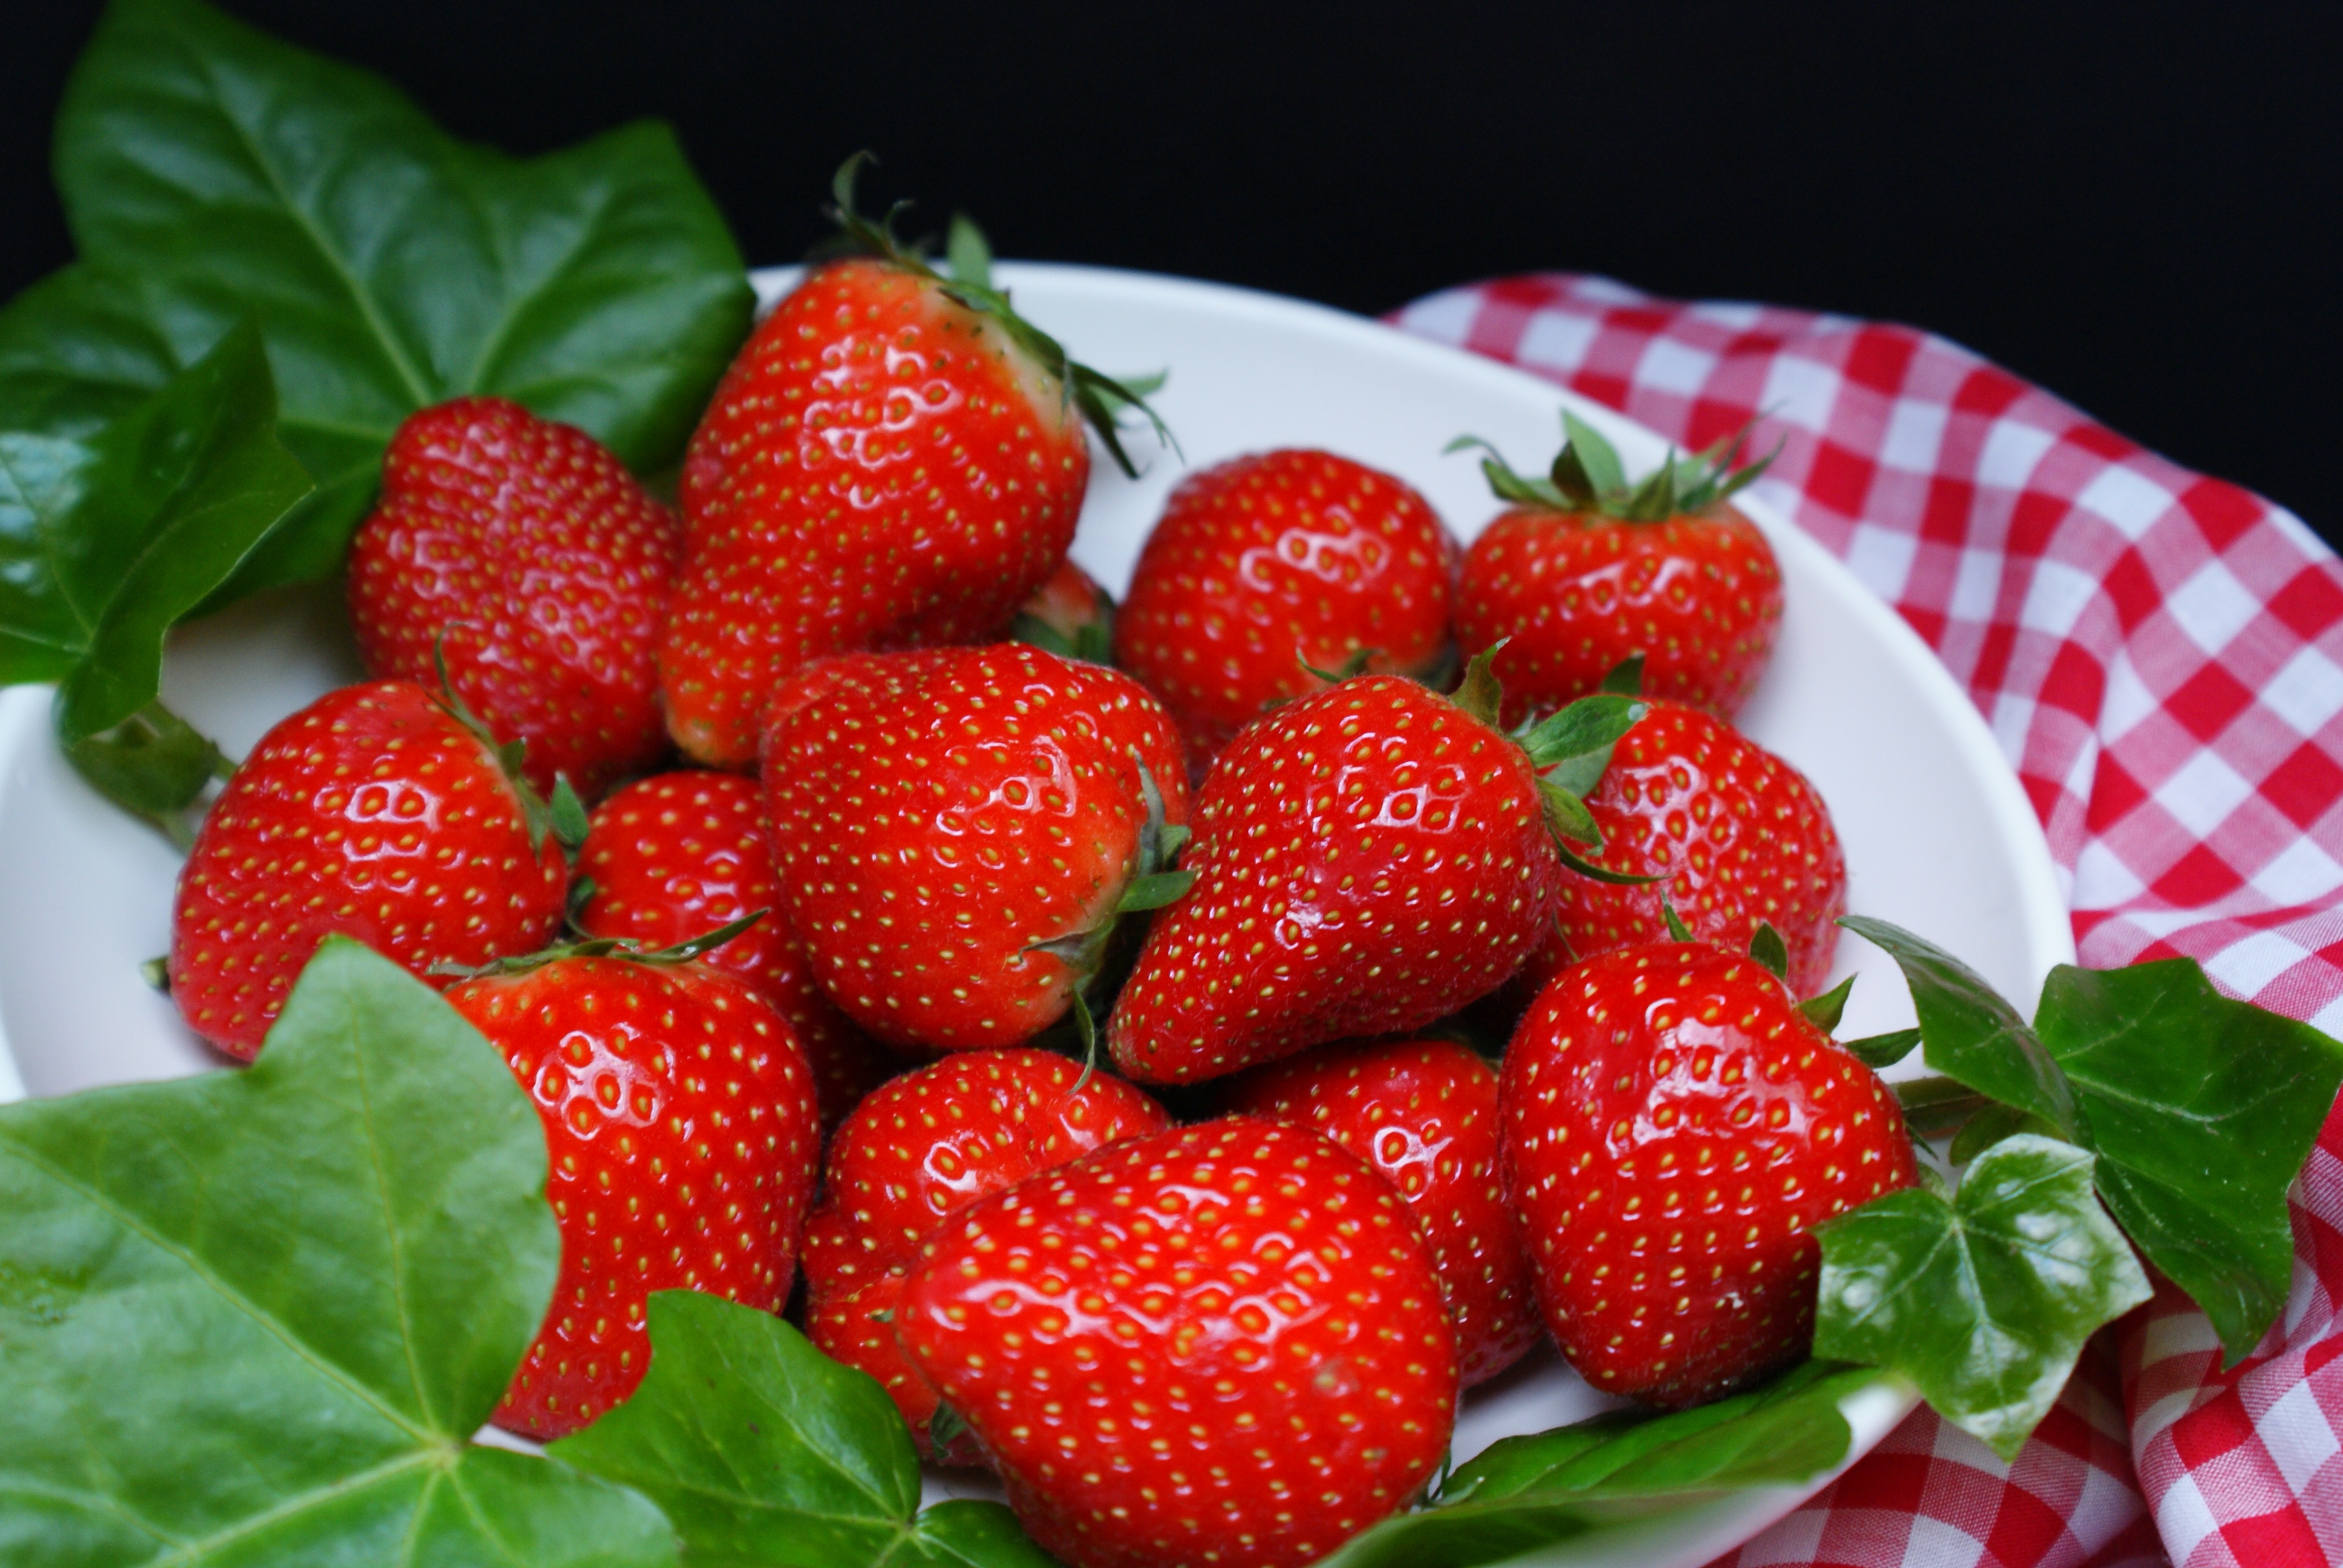
plant, raspberry, fruit, berry, food, red, produce, garden, strawberry, fruits, strawberries, frutti di bosco, loganberry